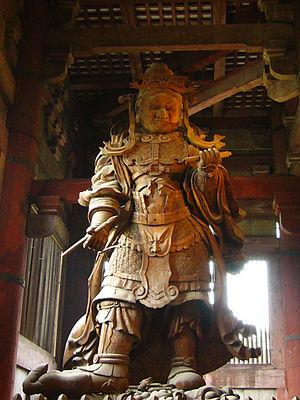
Le Shi Tennô Kômoku-ten au kondô du Tôdai-ji
Virūpākṣa est un des Quatre Rois célestes de certaines religions bouddhistes, représentant la direction cardinale dans la cosmologie bouddhiste. Ses disciples sont les Nāga. Son nom signifie : « Celui qui voit tout ».